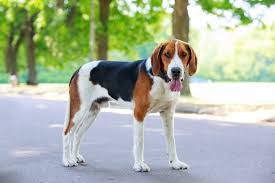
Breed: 223-n000074-English_foxhound